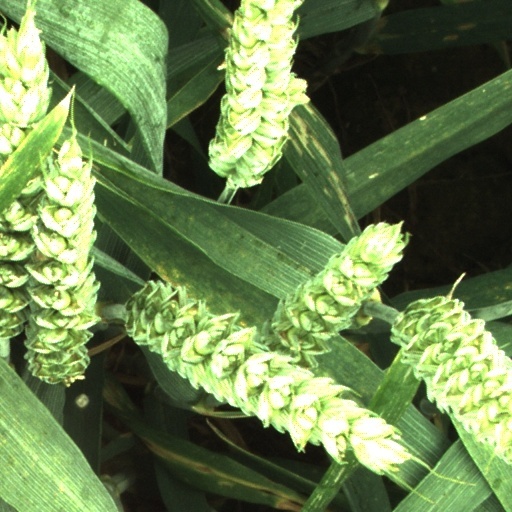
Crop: wheat